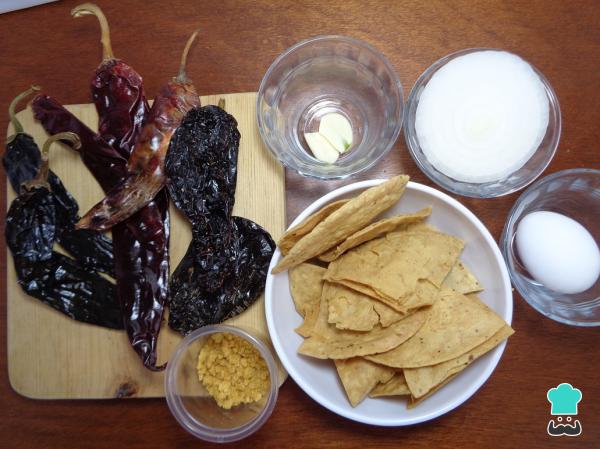
Para comenzar te mostramos en la siguiente imagen los ingredientes que necesitaremos para la preparación de los chilaquiles en salsa de tres chiles.